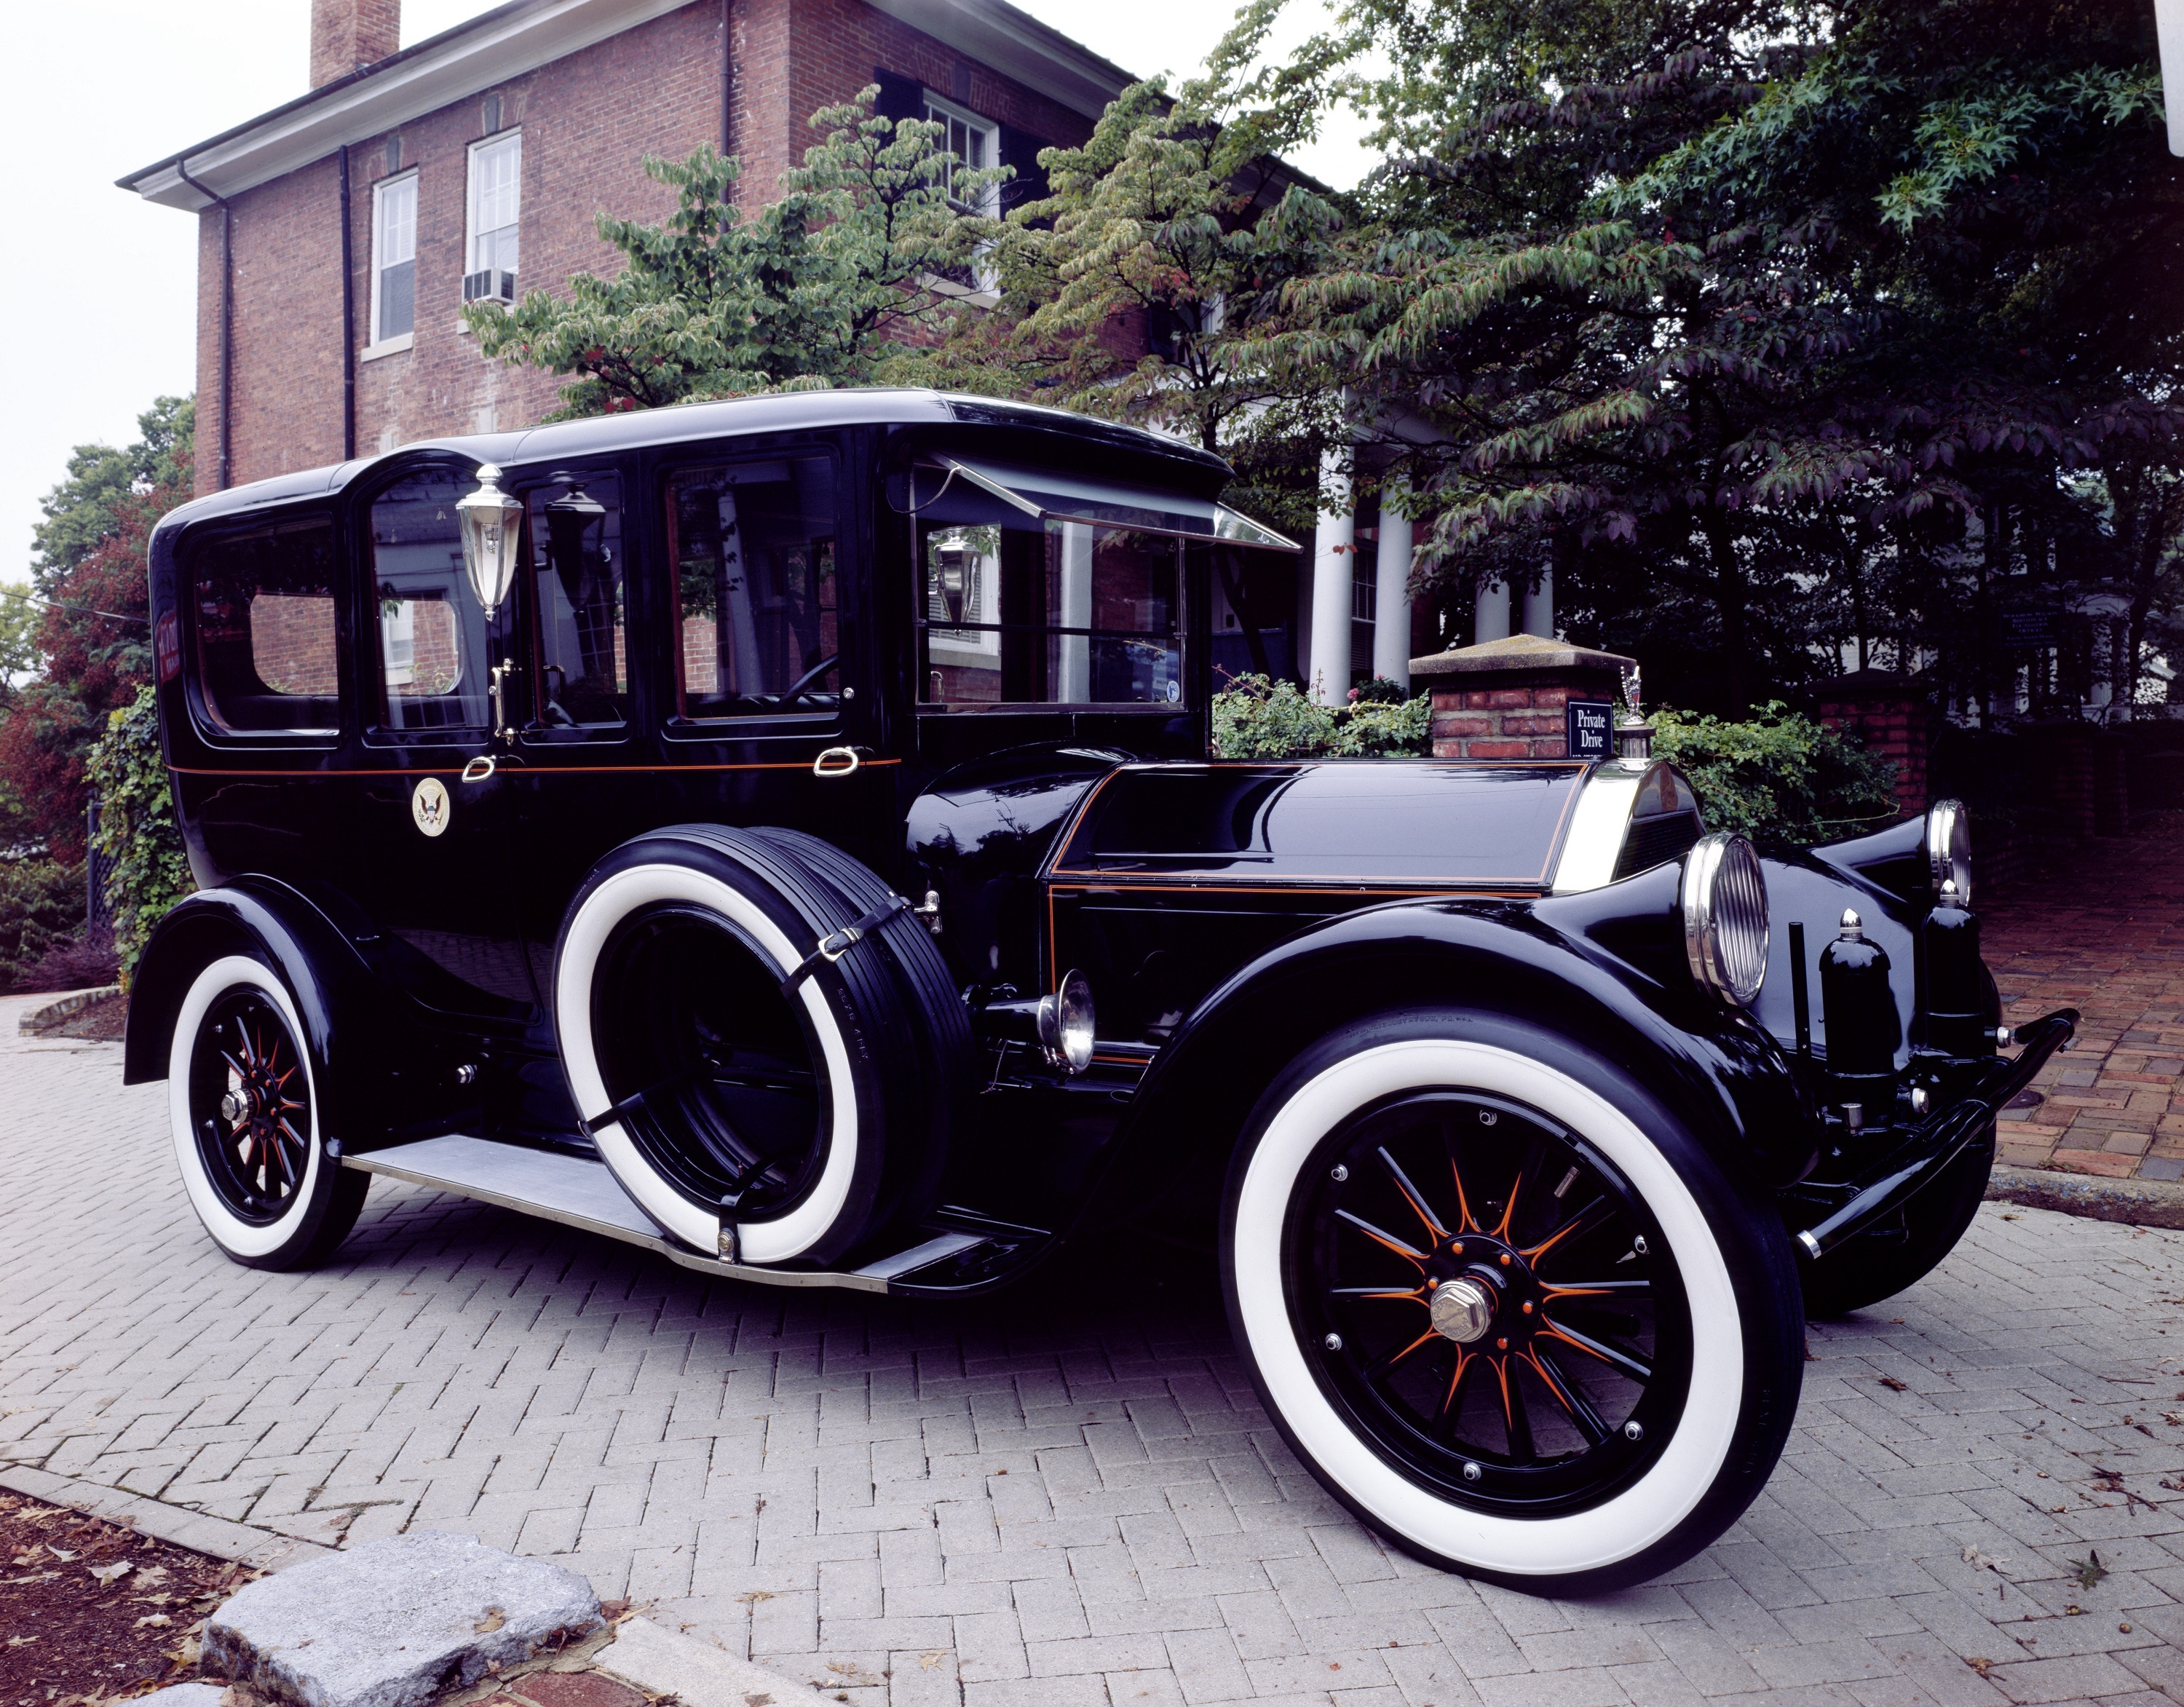
car, vintage, antique, wheel, automobile, retro, old, transportation, vehicle, usa, machine, historic, classic car, motor vehicle, vintage car, president, outdoors, ford, classic, driveway, antique car, hot rod, land vehicle, touring car, automobile make, luxury vehicle, ford model a, pierce arrow, woodrow wilson